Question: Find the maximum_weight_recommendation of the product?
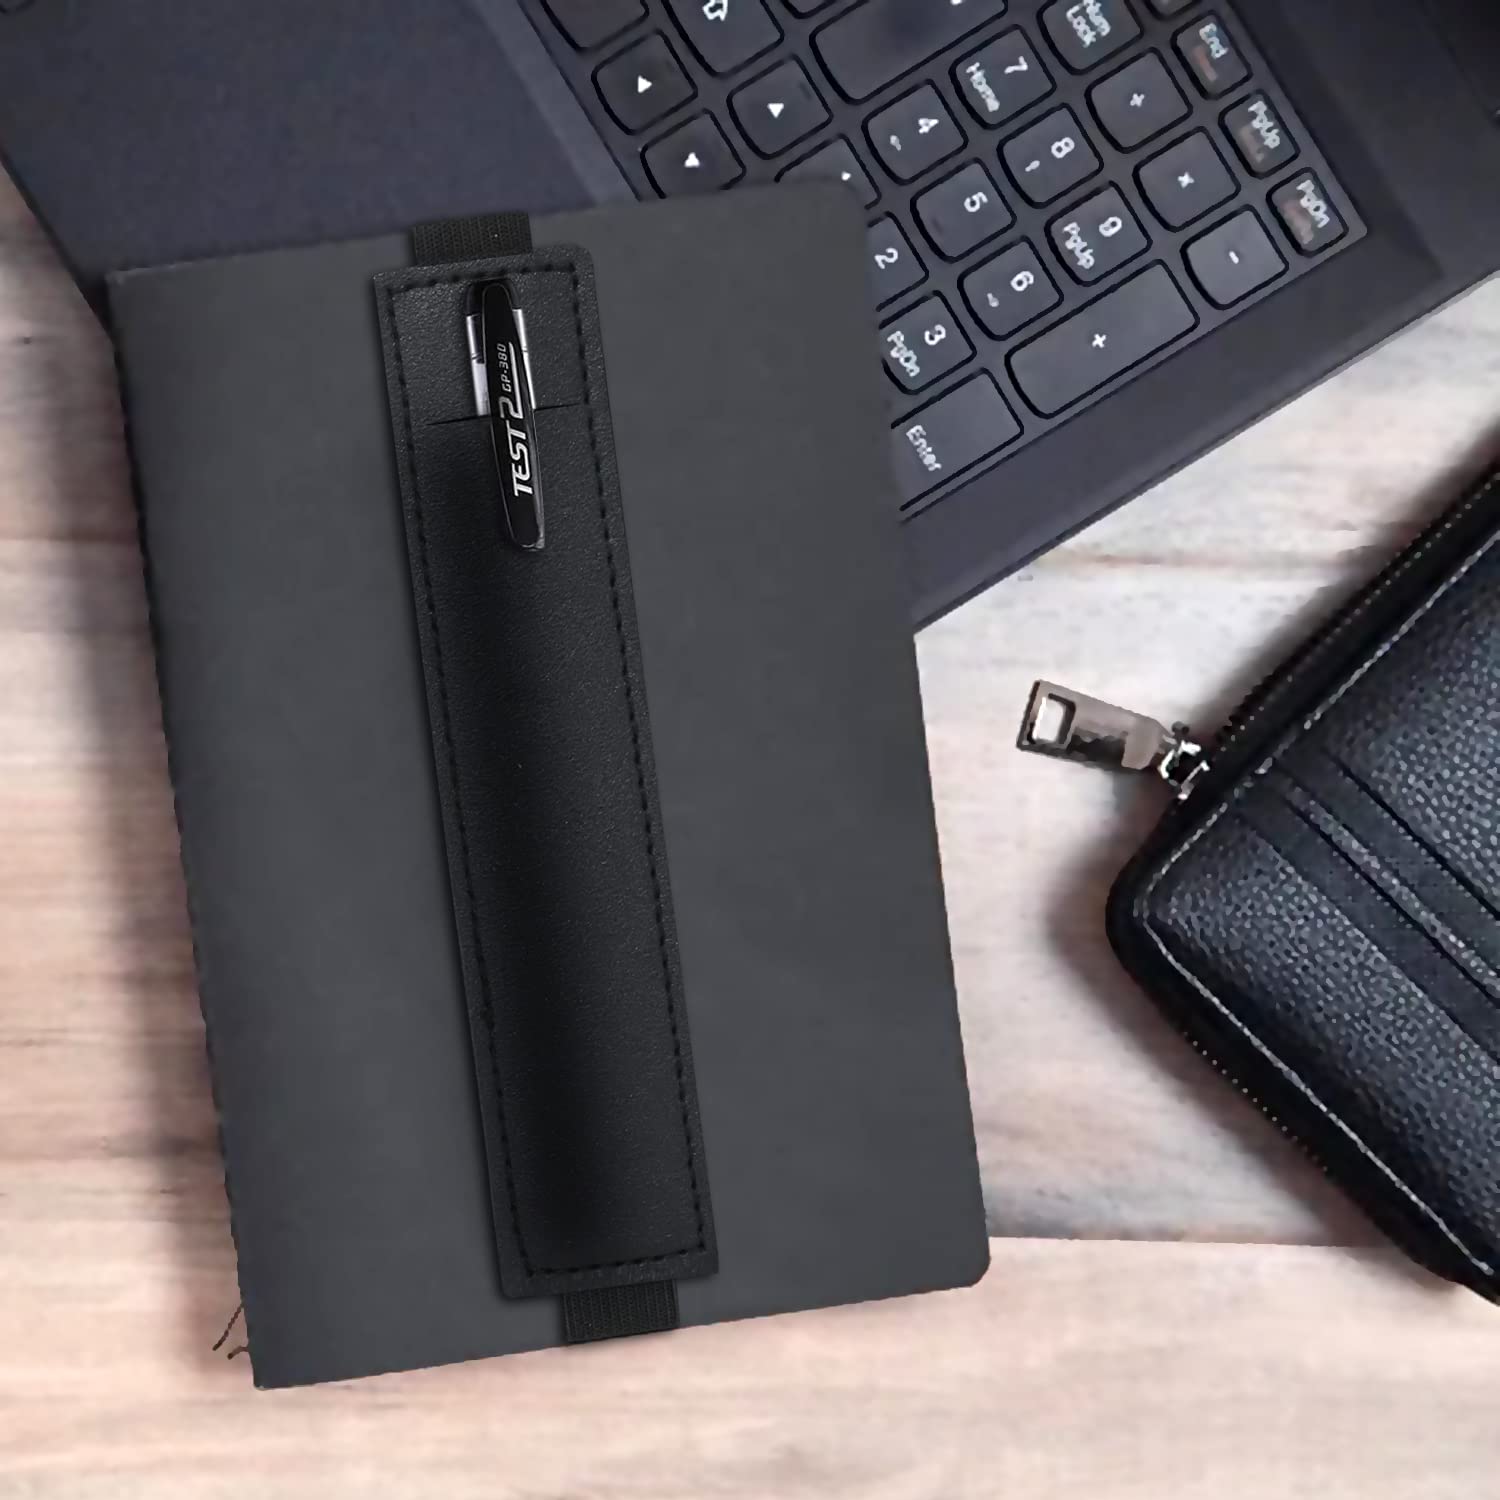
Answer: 6.0 ton